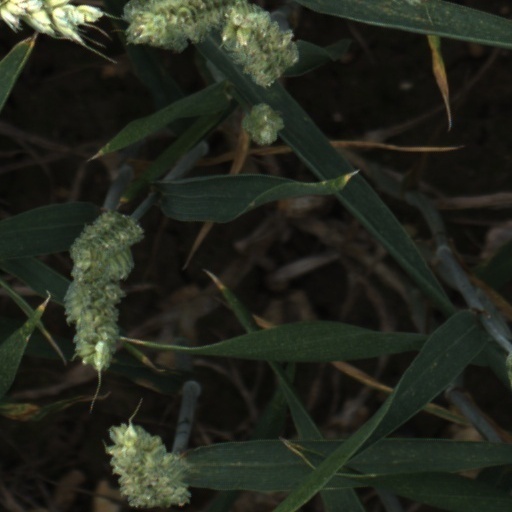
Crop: wheat